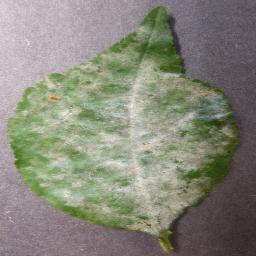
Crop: cherry
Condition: (including_sour)_powdery_mildew